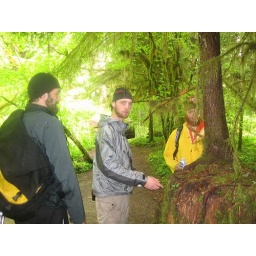
The boys were fascinated by a tree growing out of a stump